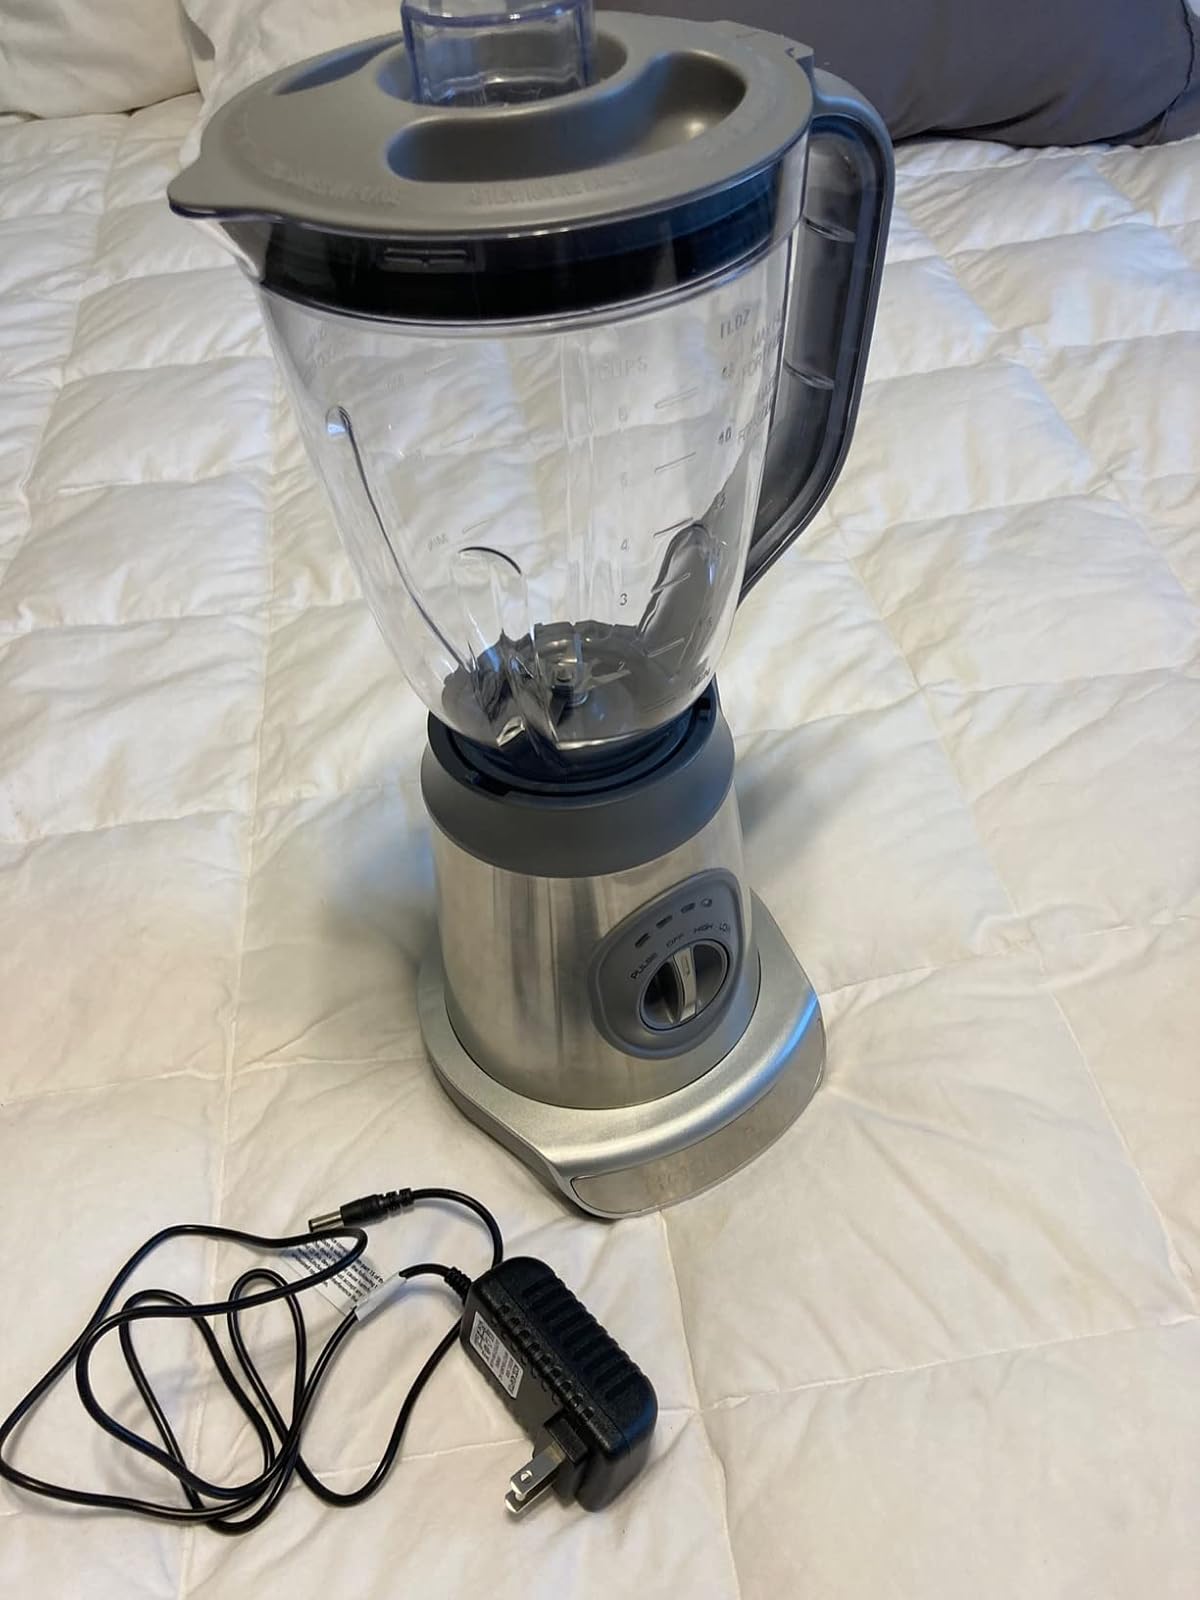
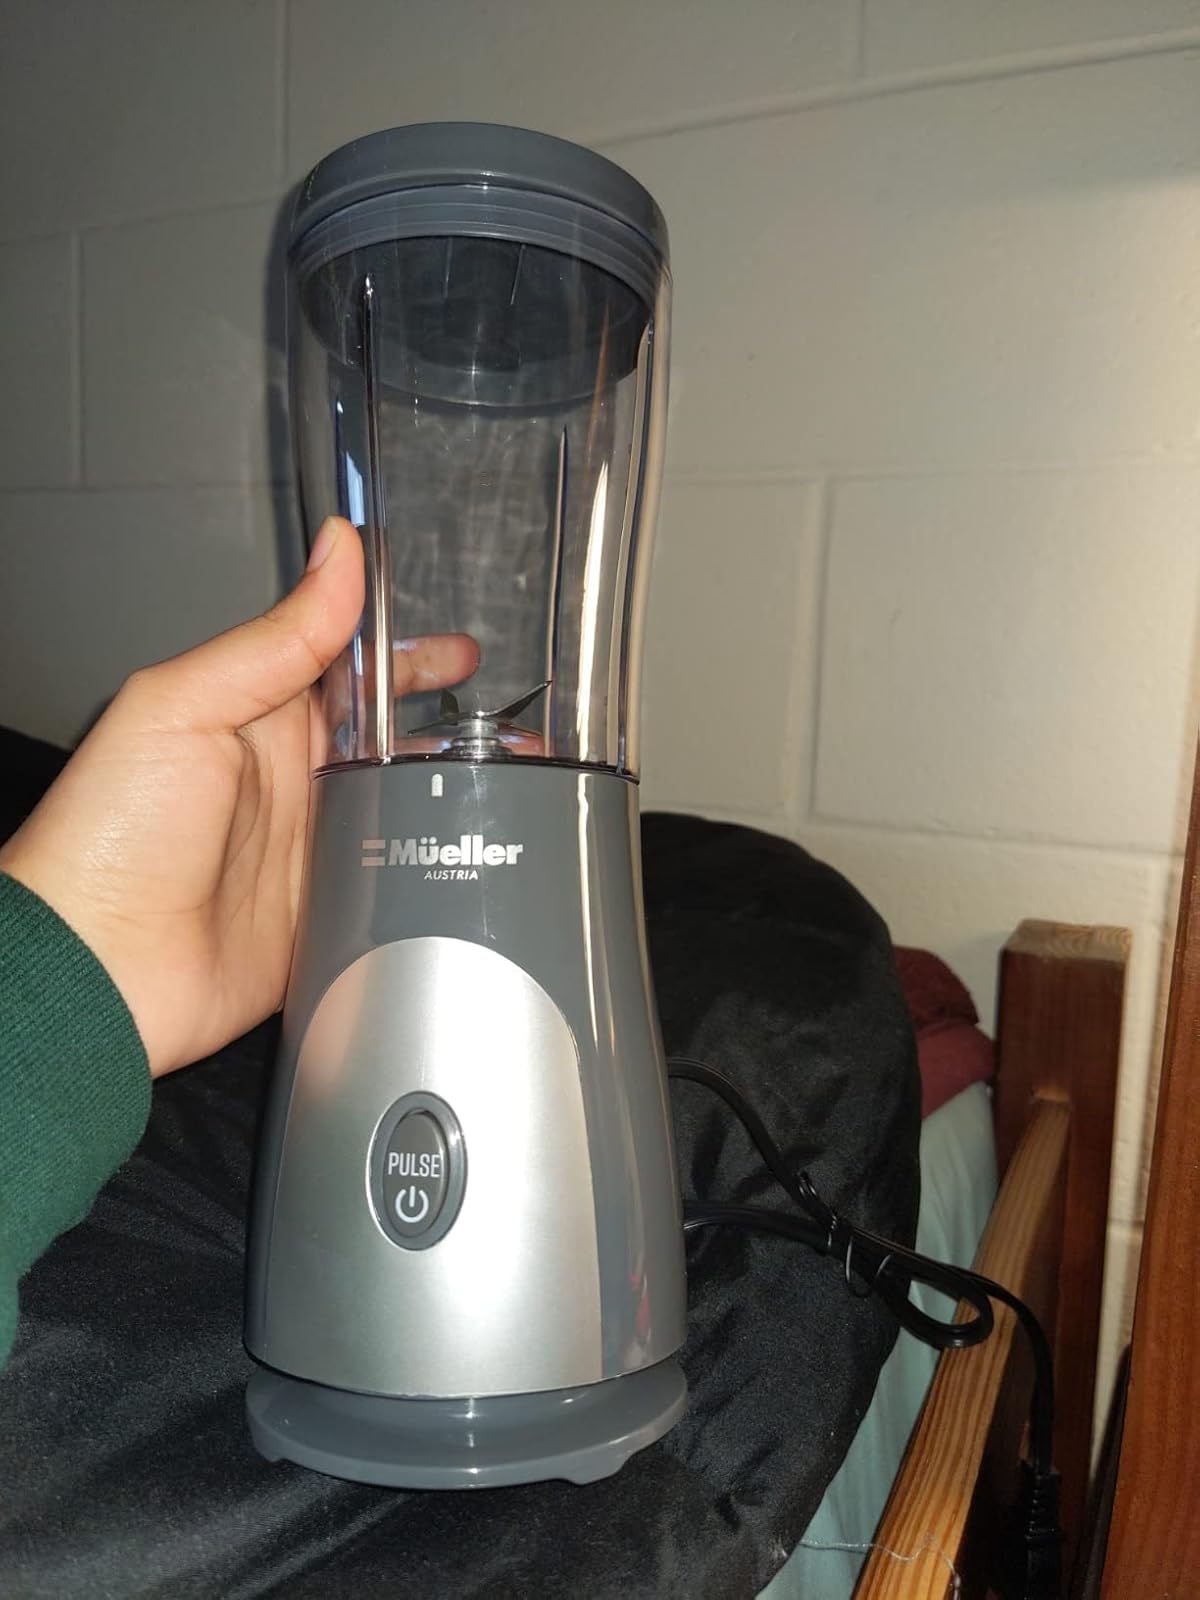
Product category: items_blender
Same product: no